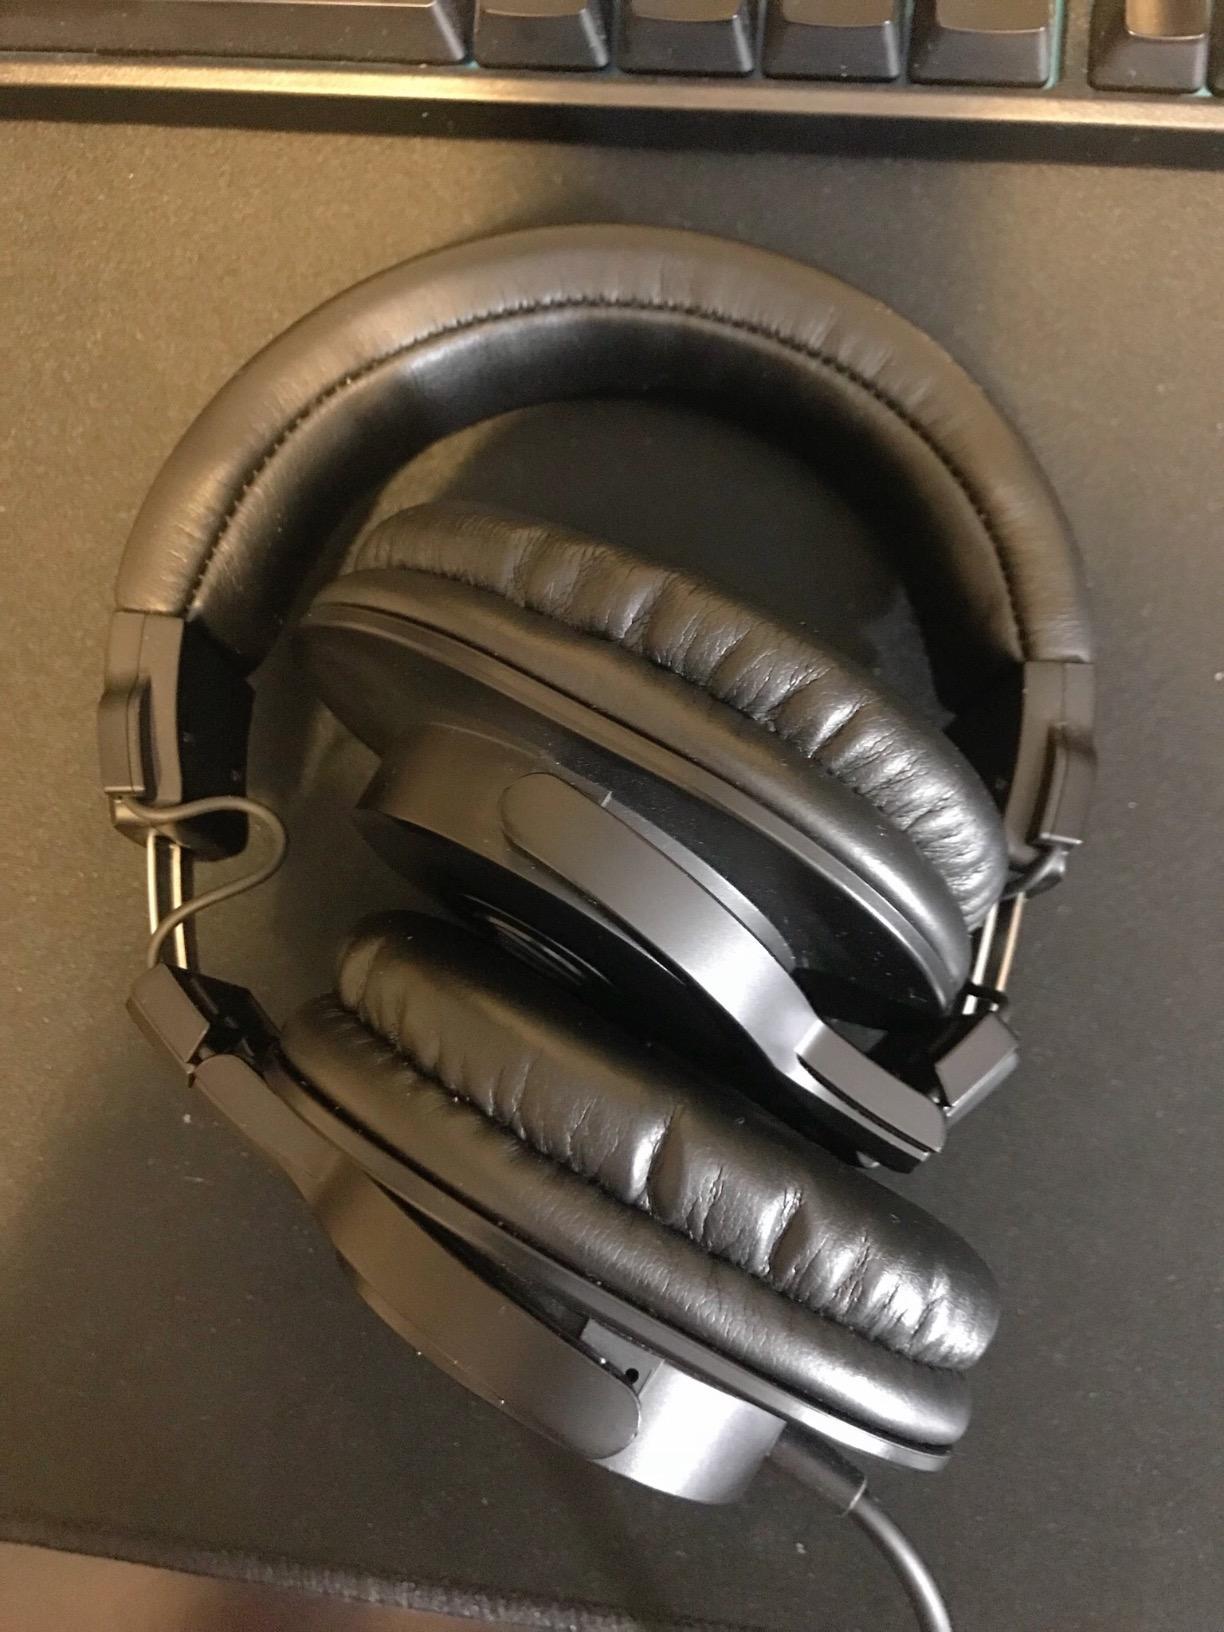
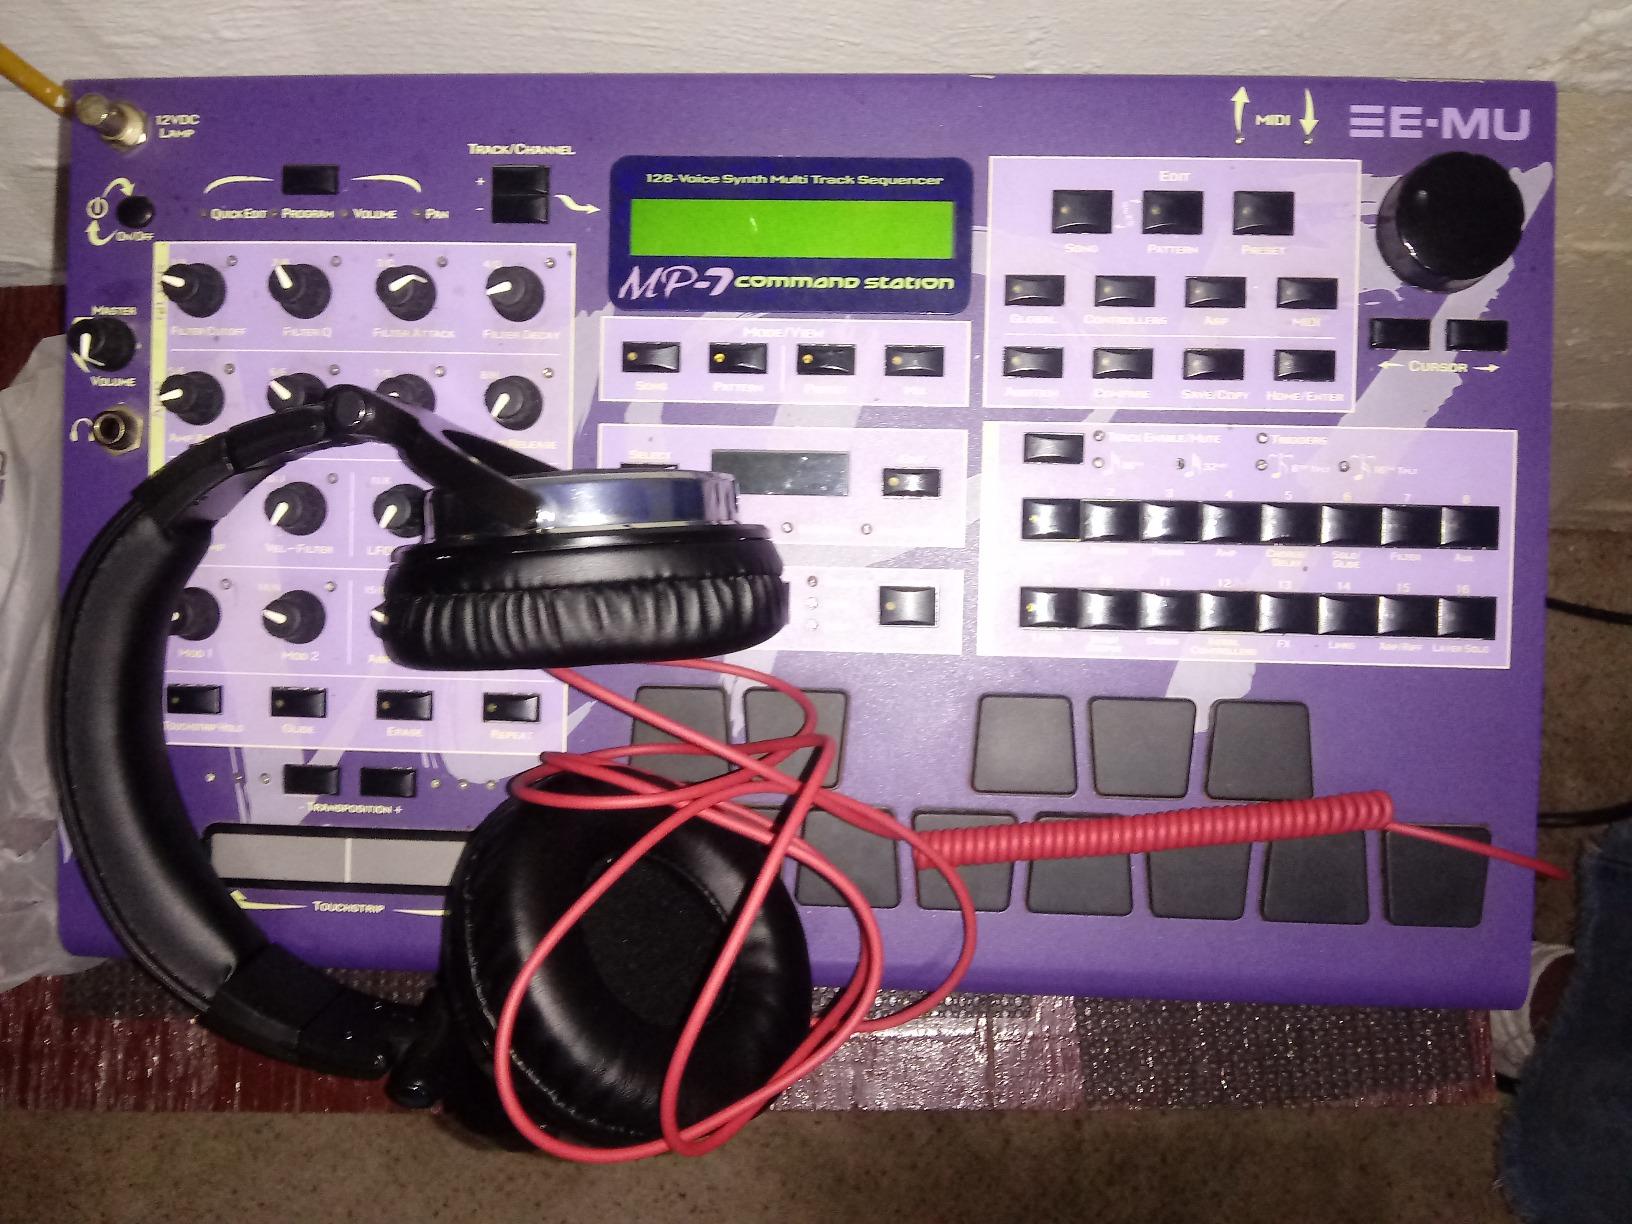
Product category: headphones
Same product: no